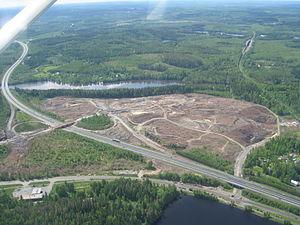
La route nationale 5 est une route nationale de Finlande allant de Heinola à Sodankylä.